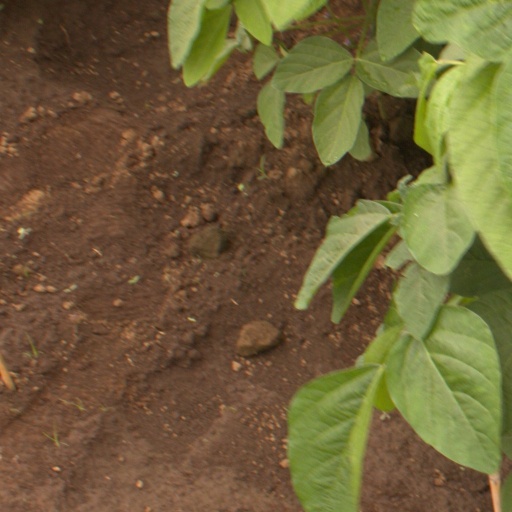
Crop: soybean